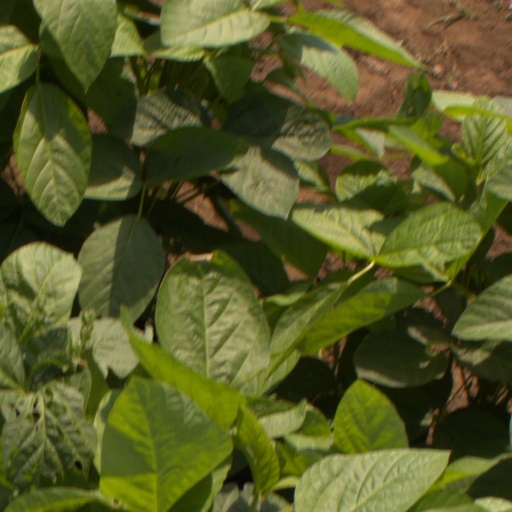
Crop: soybean